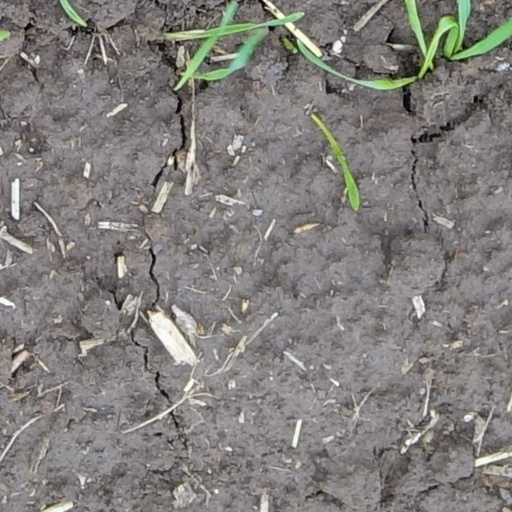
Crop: wheat